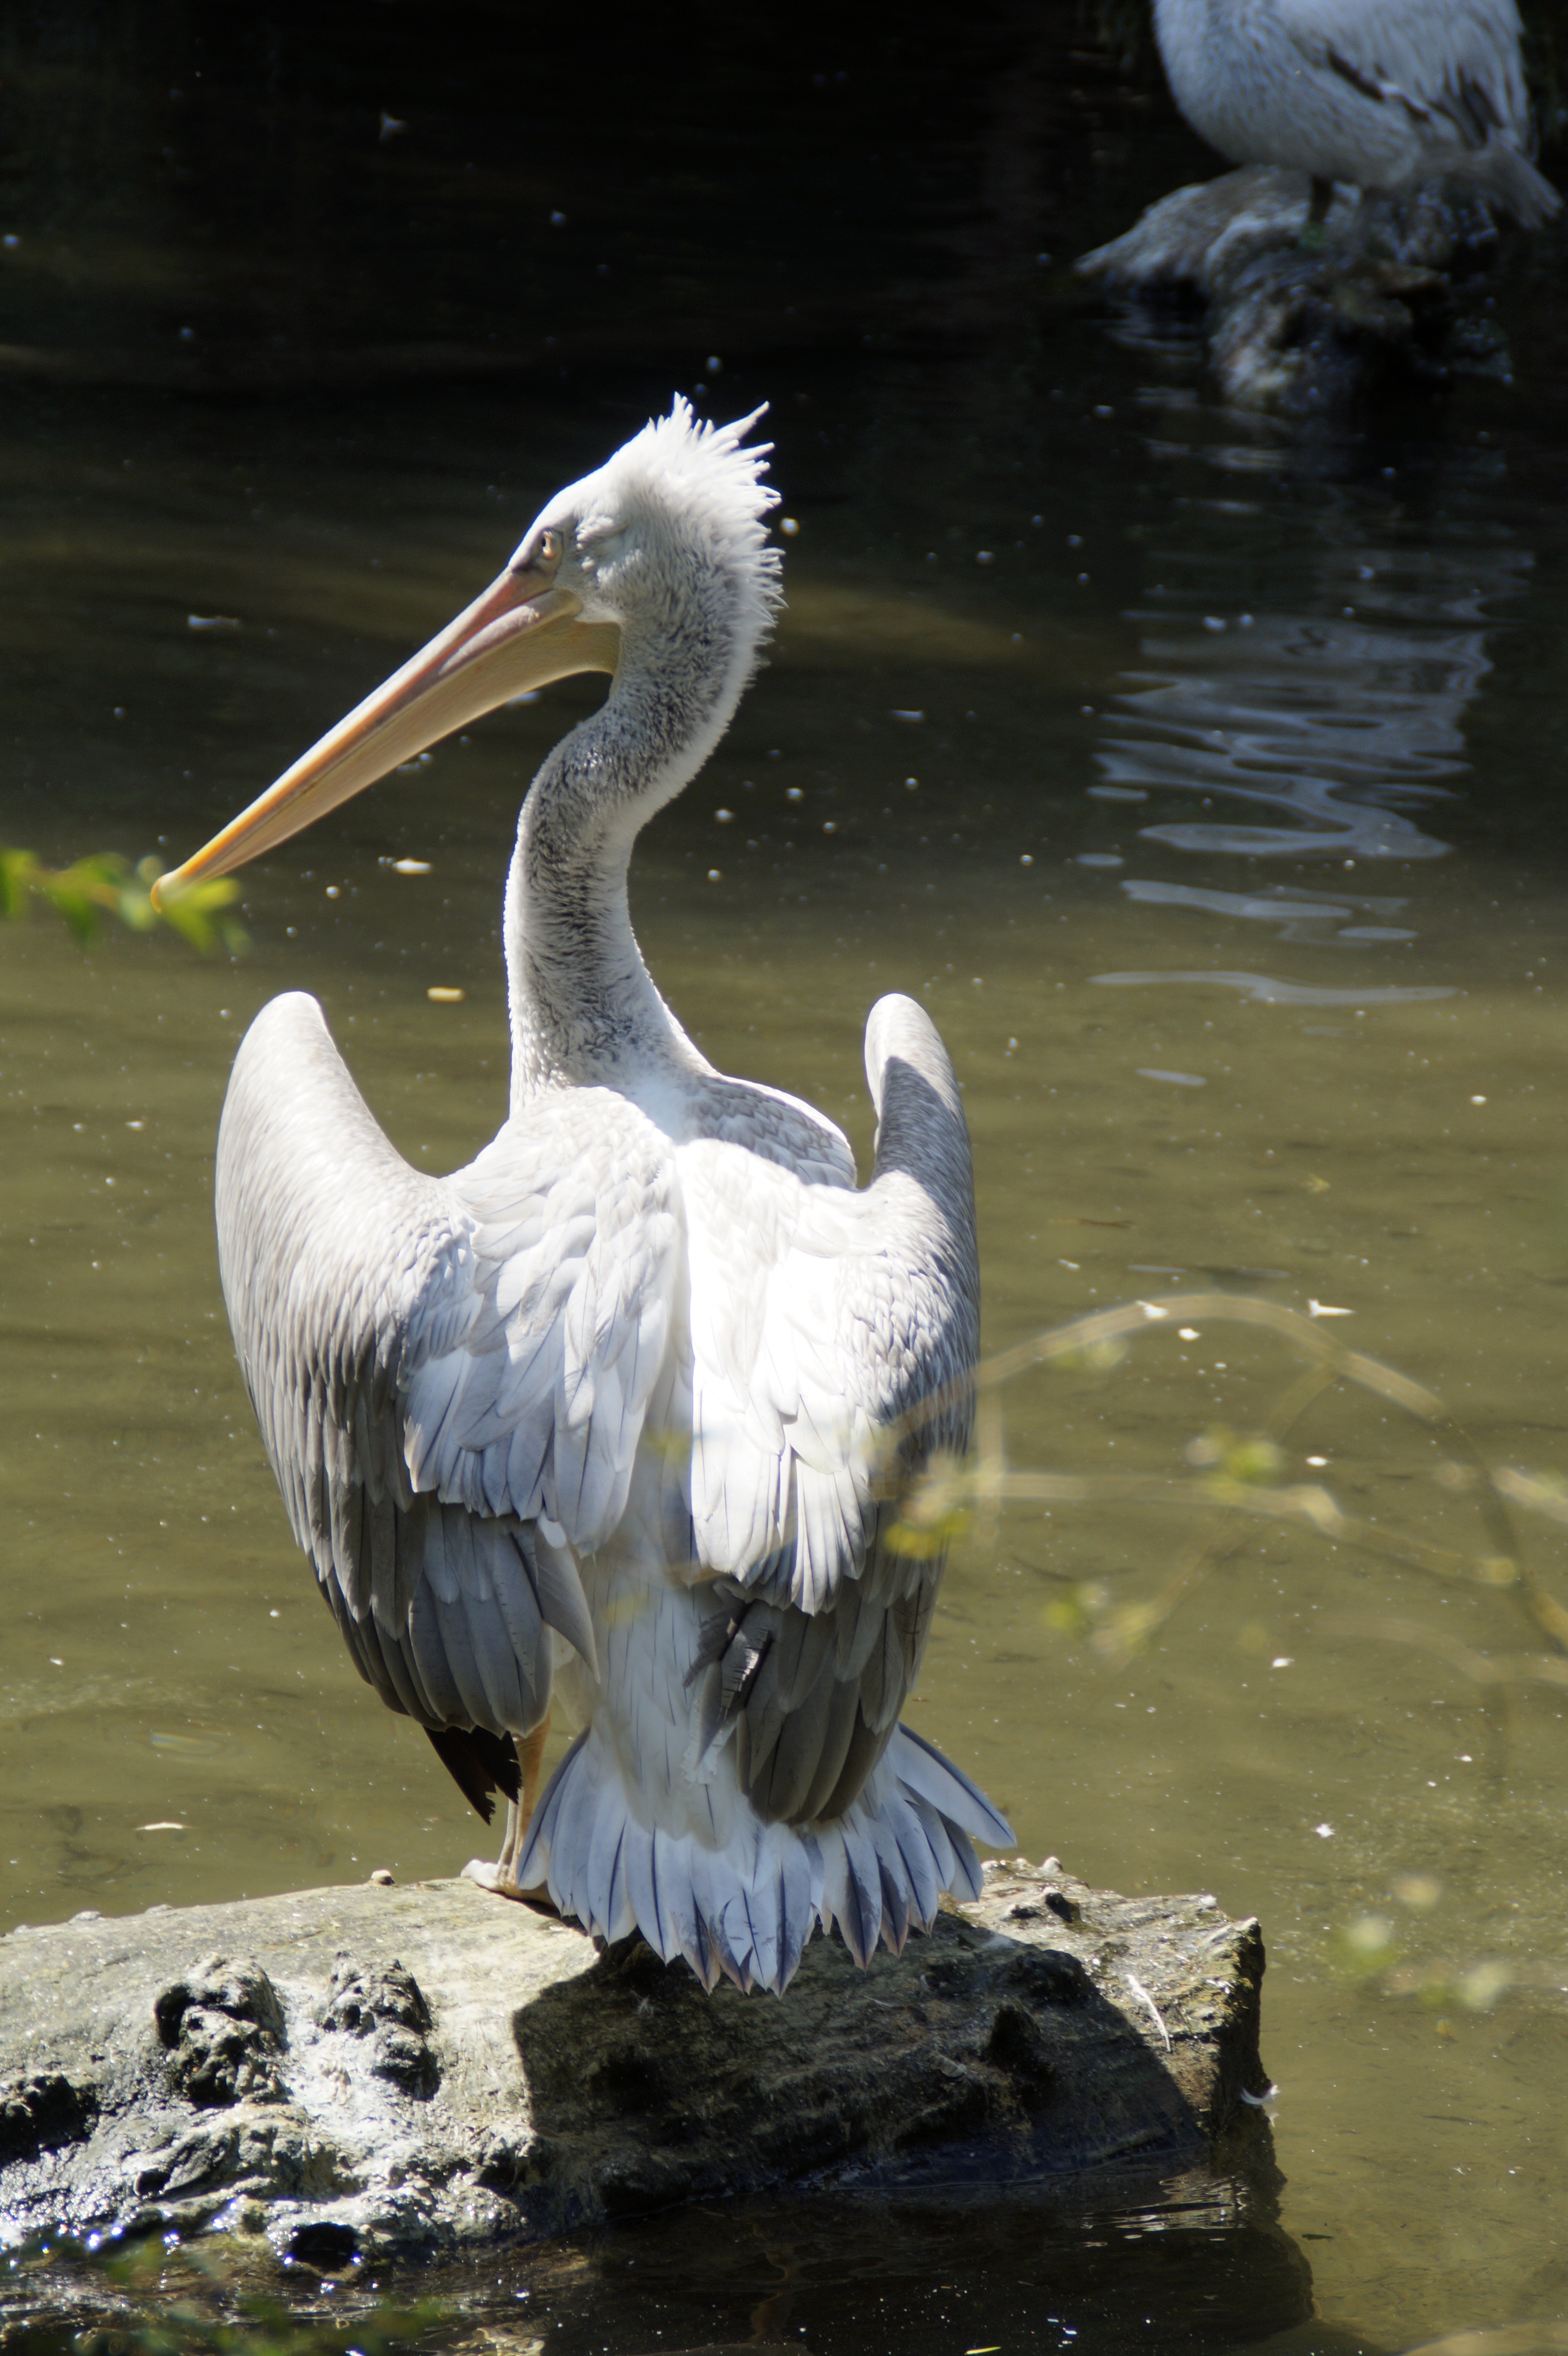
water, bird, wing, pelican, seabird, wildlife, beak, fauna, sit, move, vertebrate, pelikan, water bird, spring dress, pelecaniformes, dalmatian pelican, from the rear